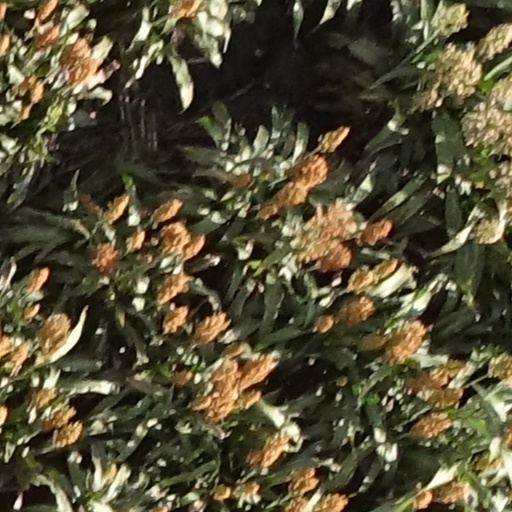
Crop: sorghum